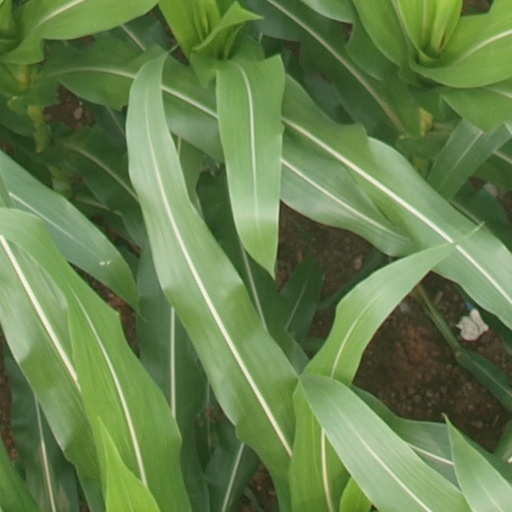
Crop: maize; corn